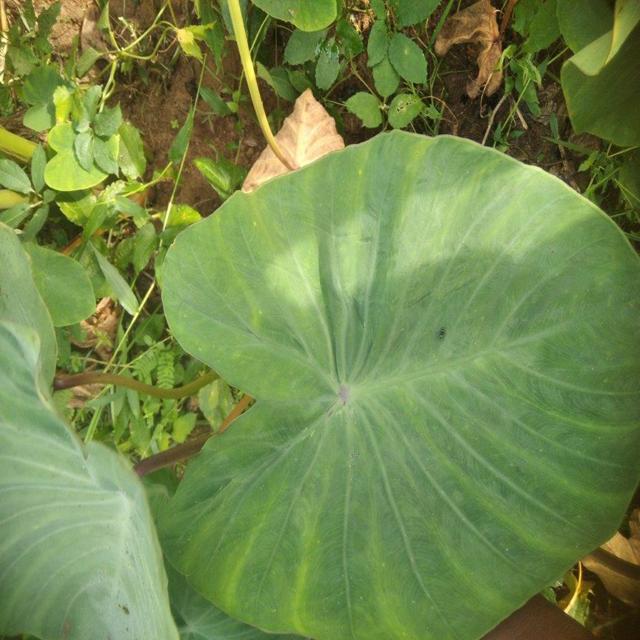
Label: Healthy